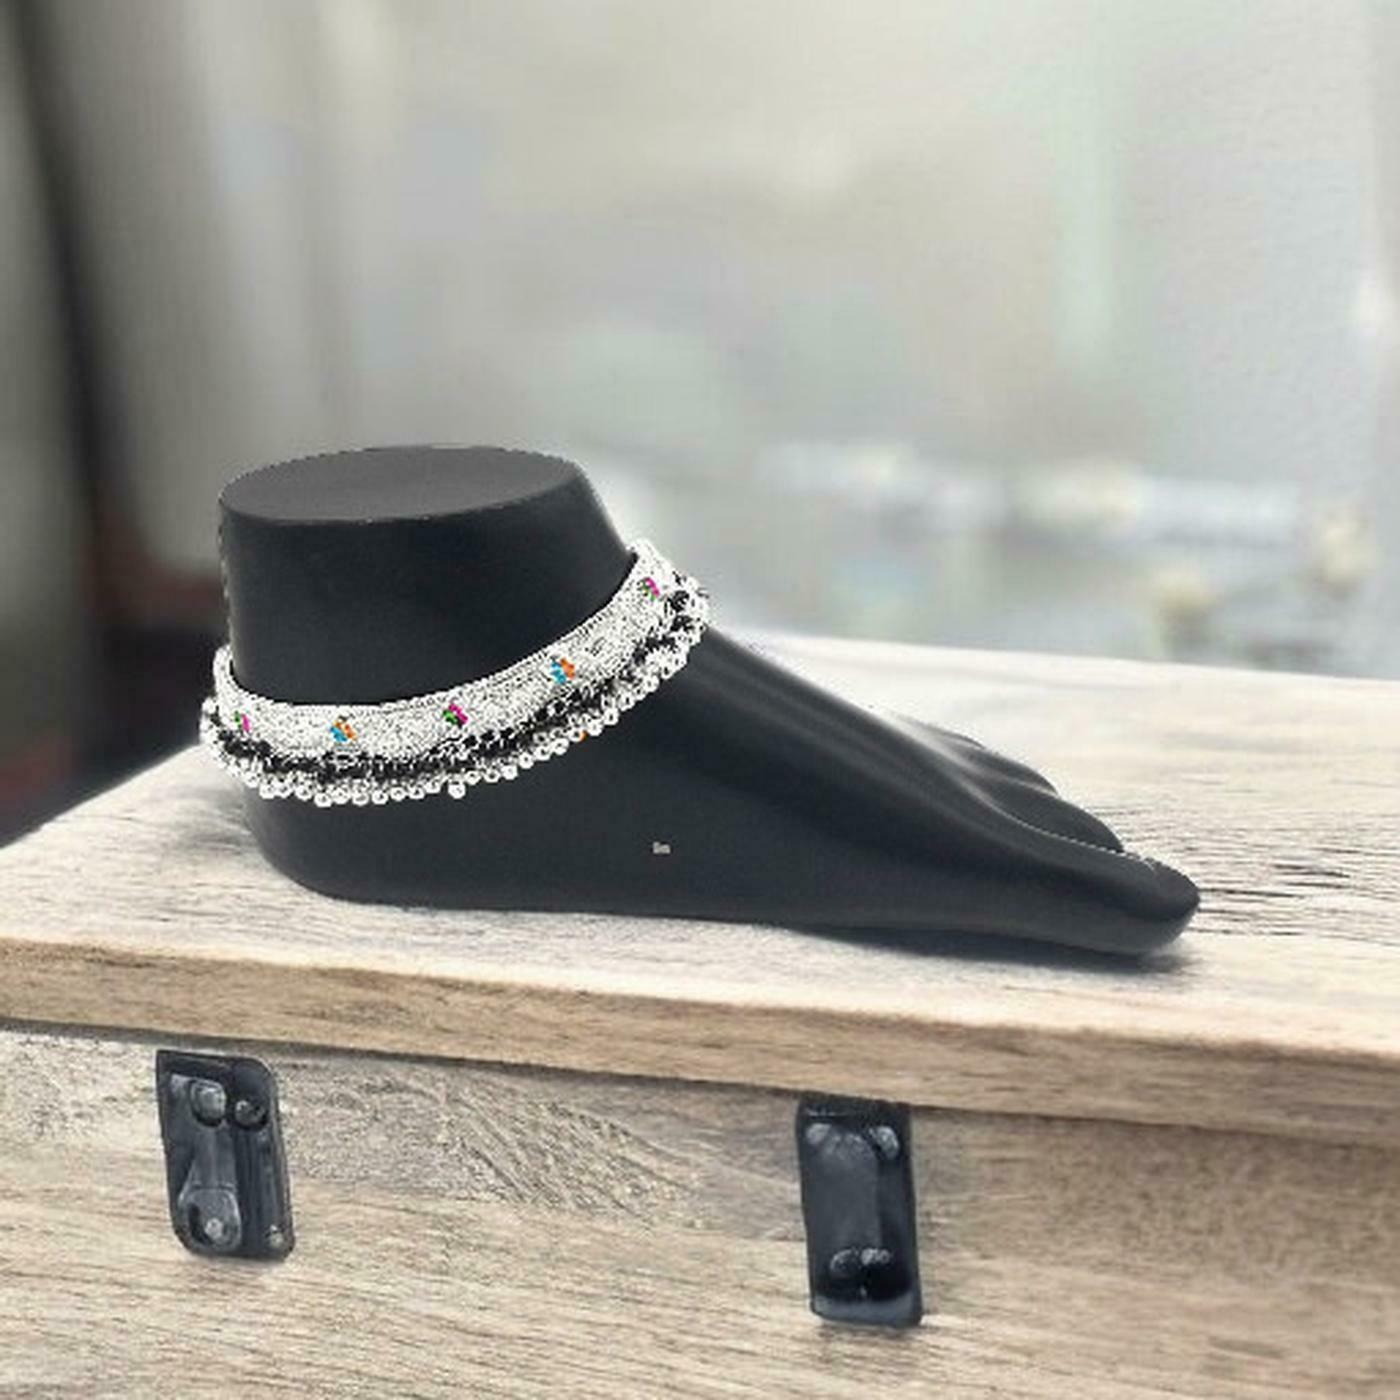
BR Ornaments A097 Alloy Anklet (Pack of 2)
Type: Anklet
Brand: BR Ornaments
Price: Rs. 369
 This silver anklet looks good with all indian outfitsor traditional outfits suitable girls and women of all ages. grab this pair of anklets, you will feel stylish ankle and shining silver anklet will make beautiful, you must buy the sns traders anklets you will never go wrong with the latest design, fancy anklets in silver jewellery.